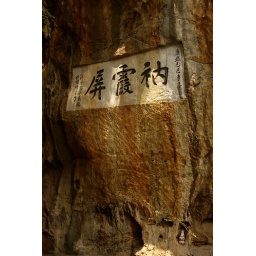
Sunlight reflected off water ripples onto a wall at Yuantong Temple in Kunming, China